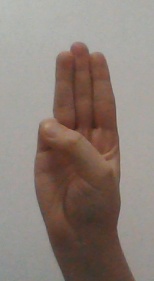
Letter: thaa